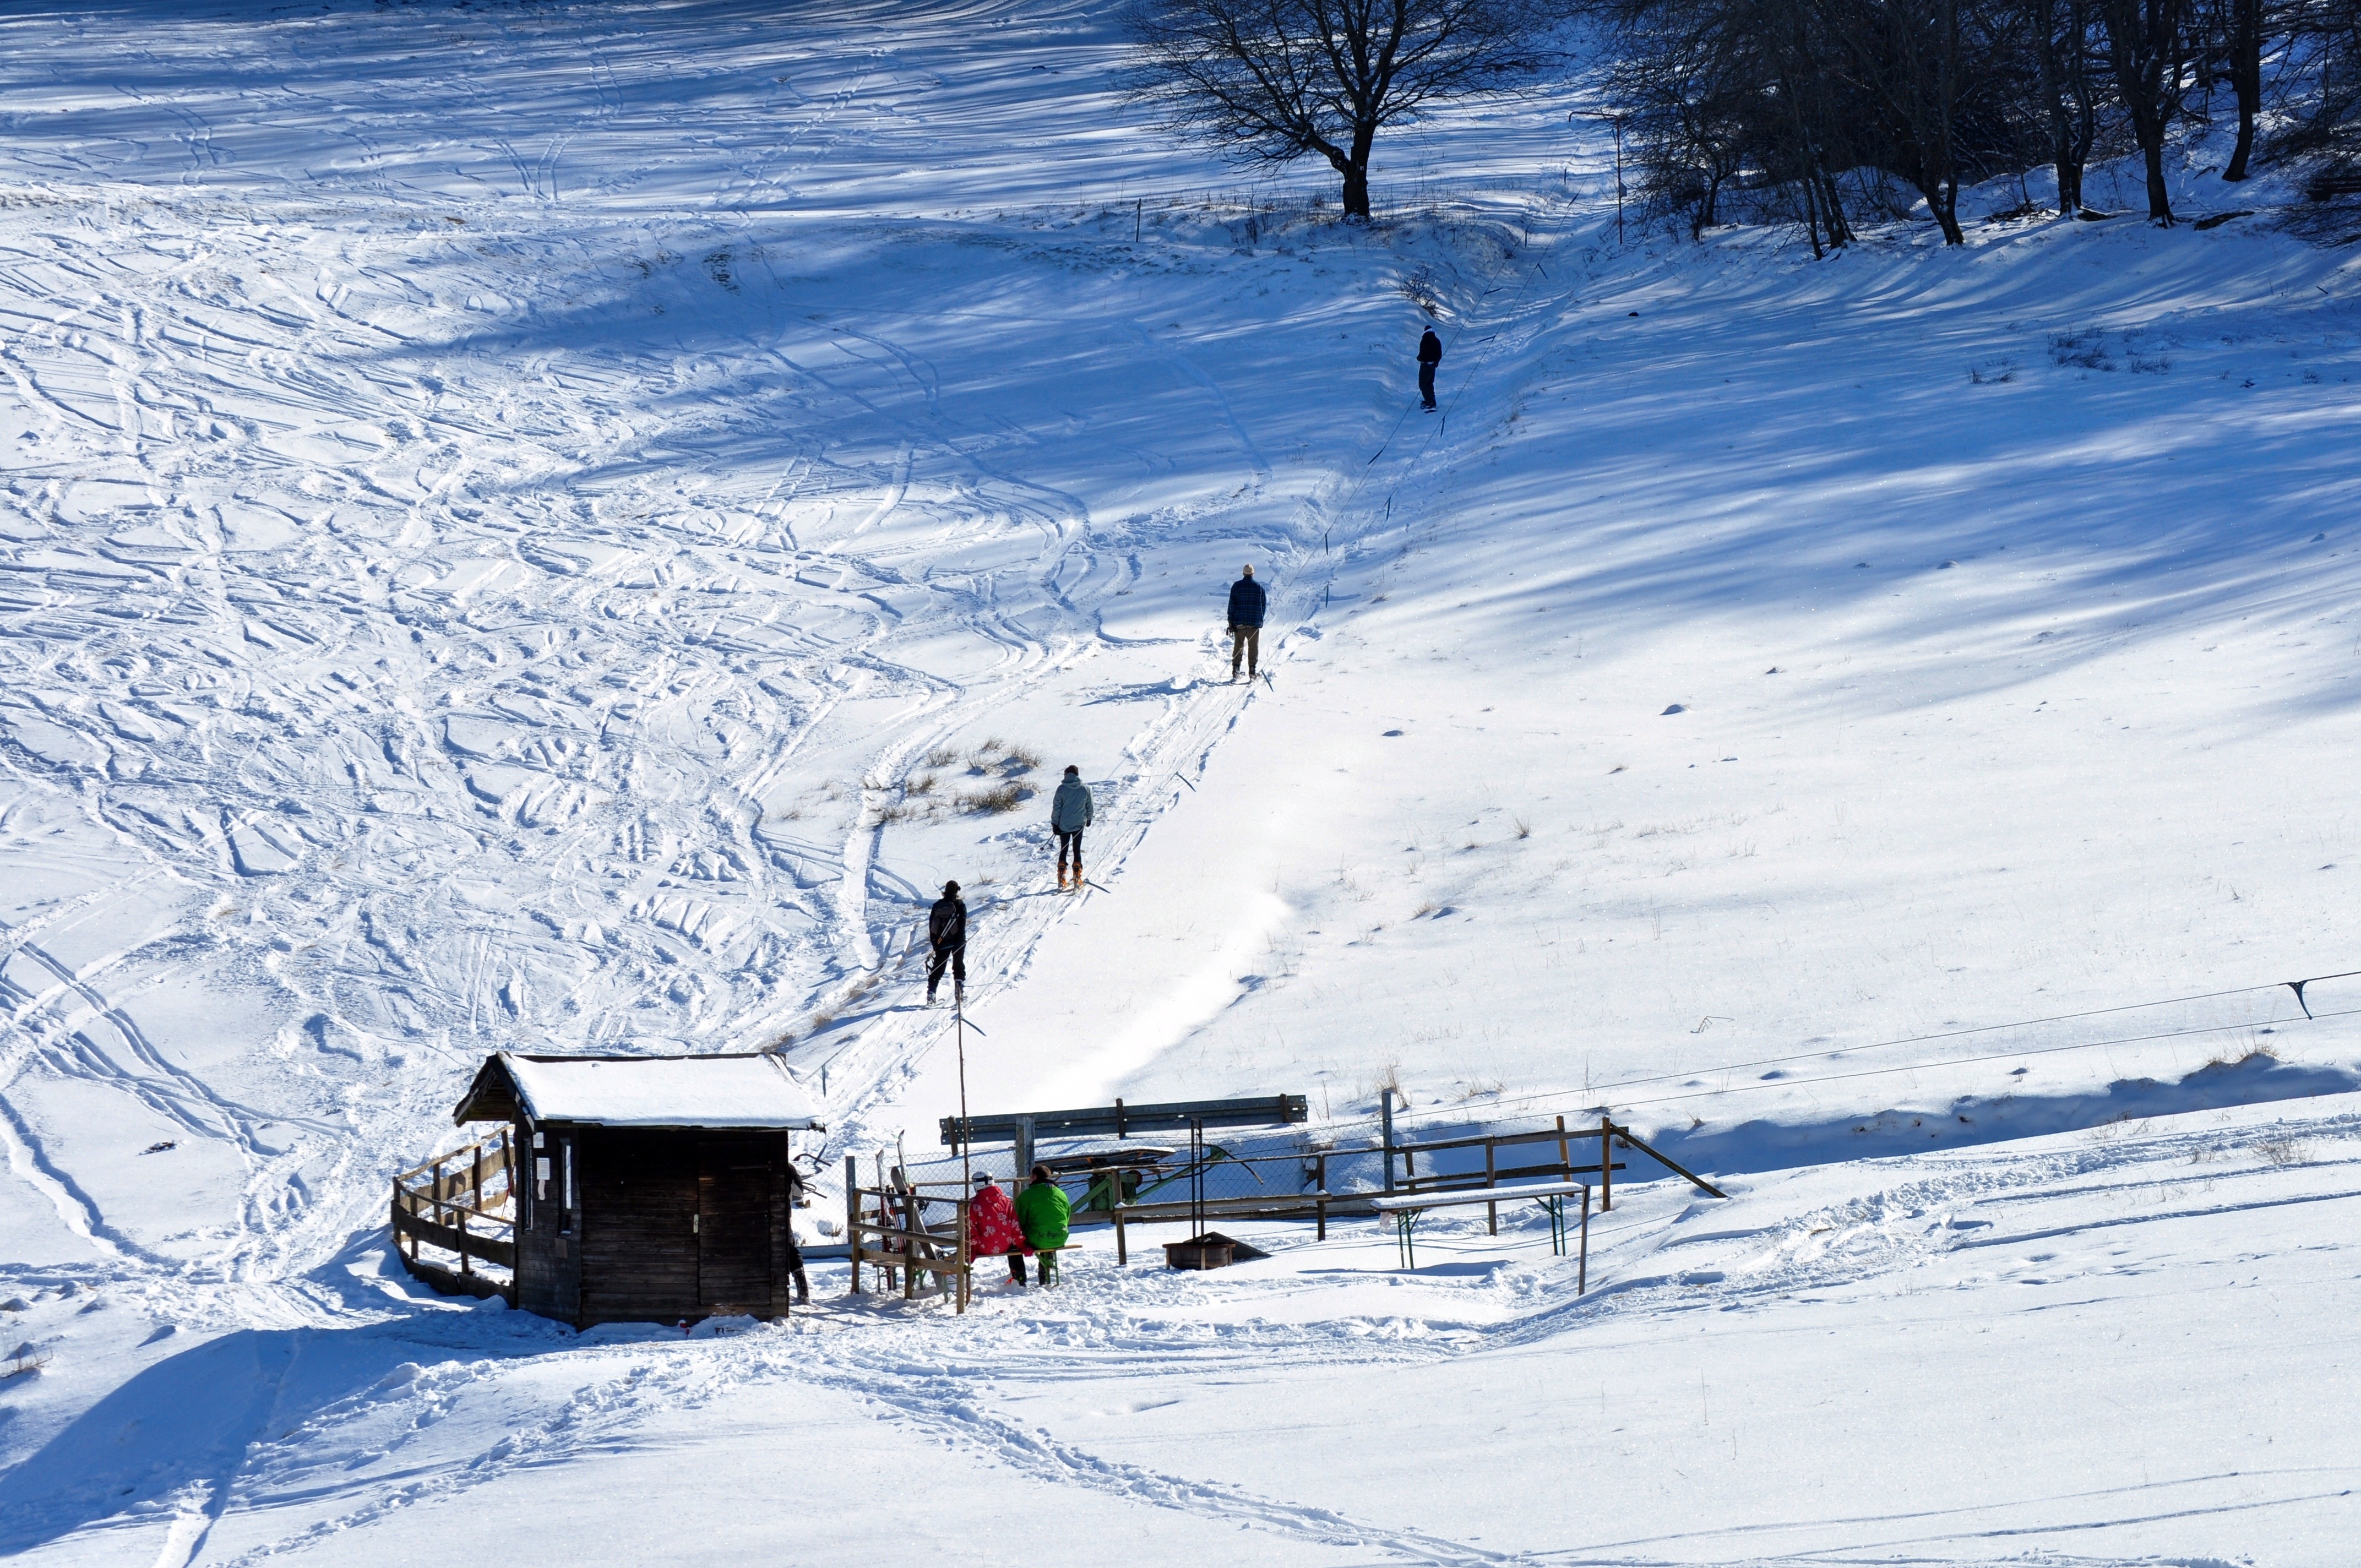
landscape, nature, snow, winter, countryside, mountain range, country, scenic, ski lift, weather, skiing, season, sports equipment, trees, winter sport, outside, sports, resort, ski, footwear, germany, piste, freezing, skiers, ski touring, nordic skiing, ski mountaineering, ski equipment, geological phenomenon, schmitten